Old Kupferdreh station

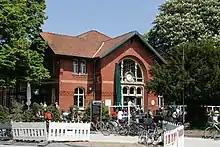
Old Kupferdreh station

Old Kupferdreh station was built by the Prussian state railways in the Essen district of Kupferdreh in the German state of North Rhine-Westphalia and opened in 1898 on the Prince William Railway. The station is close to the start of the first German railway, which was opened on 20 September 1831 by the Deil Valley Railway Company to Nierenhof.